Danielle Whalebone

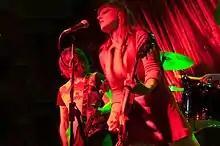
Danielle Whalebone - 'The Troggs World Tour'- Cherry Bar, 2016.

Whalebone hosted several residences for Animal Hands at Cherry Bar and was acknowledged for her work being nominated for Cherry Awards in 2015 and 2016 by Cherry Bar owner James Young. In 2016, Whalebone and her band supported The Troggs at the Cherry Bar. She also supported Dallas Frasca at the Northcote Social Club in 2016. Whalebone recorded the album "Tonic Clonic" at Birdland studios. Danielle described the experience as "feeling like a mortal amongst immortal giants."- Whalebone, interview Buzz Magazine Australia.